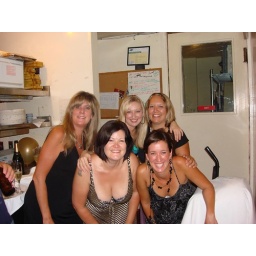
girls hanging in the kitchen